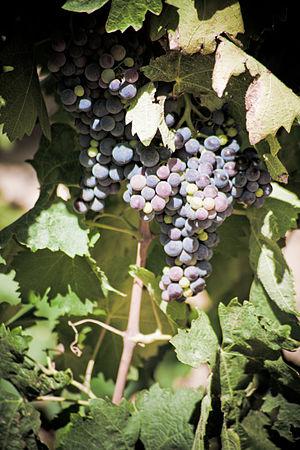
Le coteaux-de-peyriac est un vin français IGP du vignoble du Languedoc-Roussillon. Il est produit en blanc, rosé ou rouge, sur une partie du Minervois, dans l’Aude et l'Hérault. Jusqu'en 2009, il avait la dénomination vin de pays des coteaux de Peyriac.